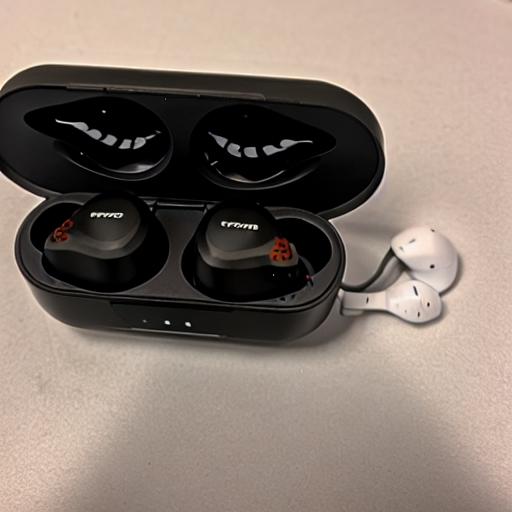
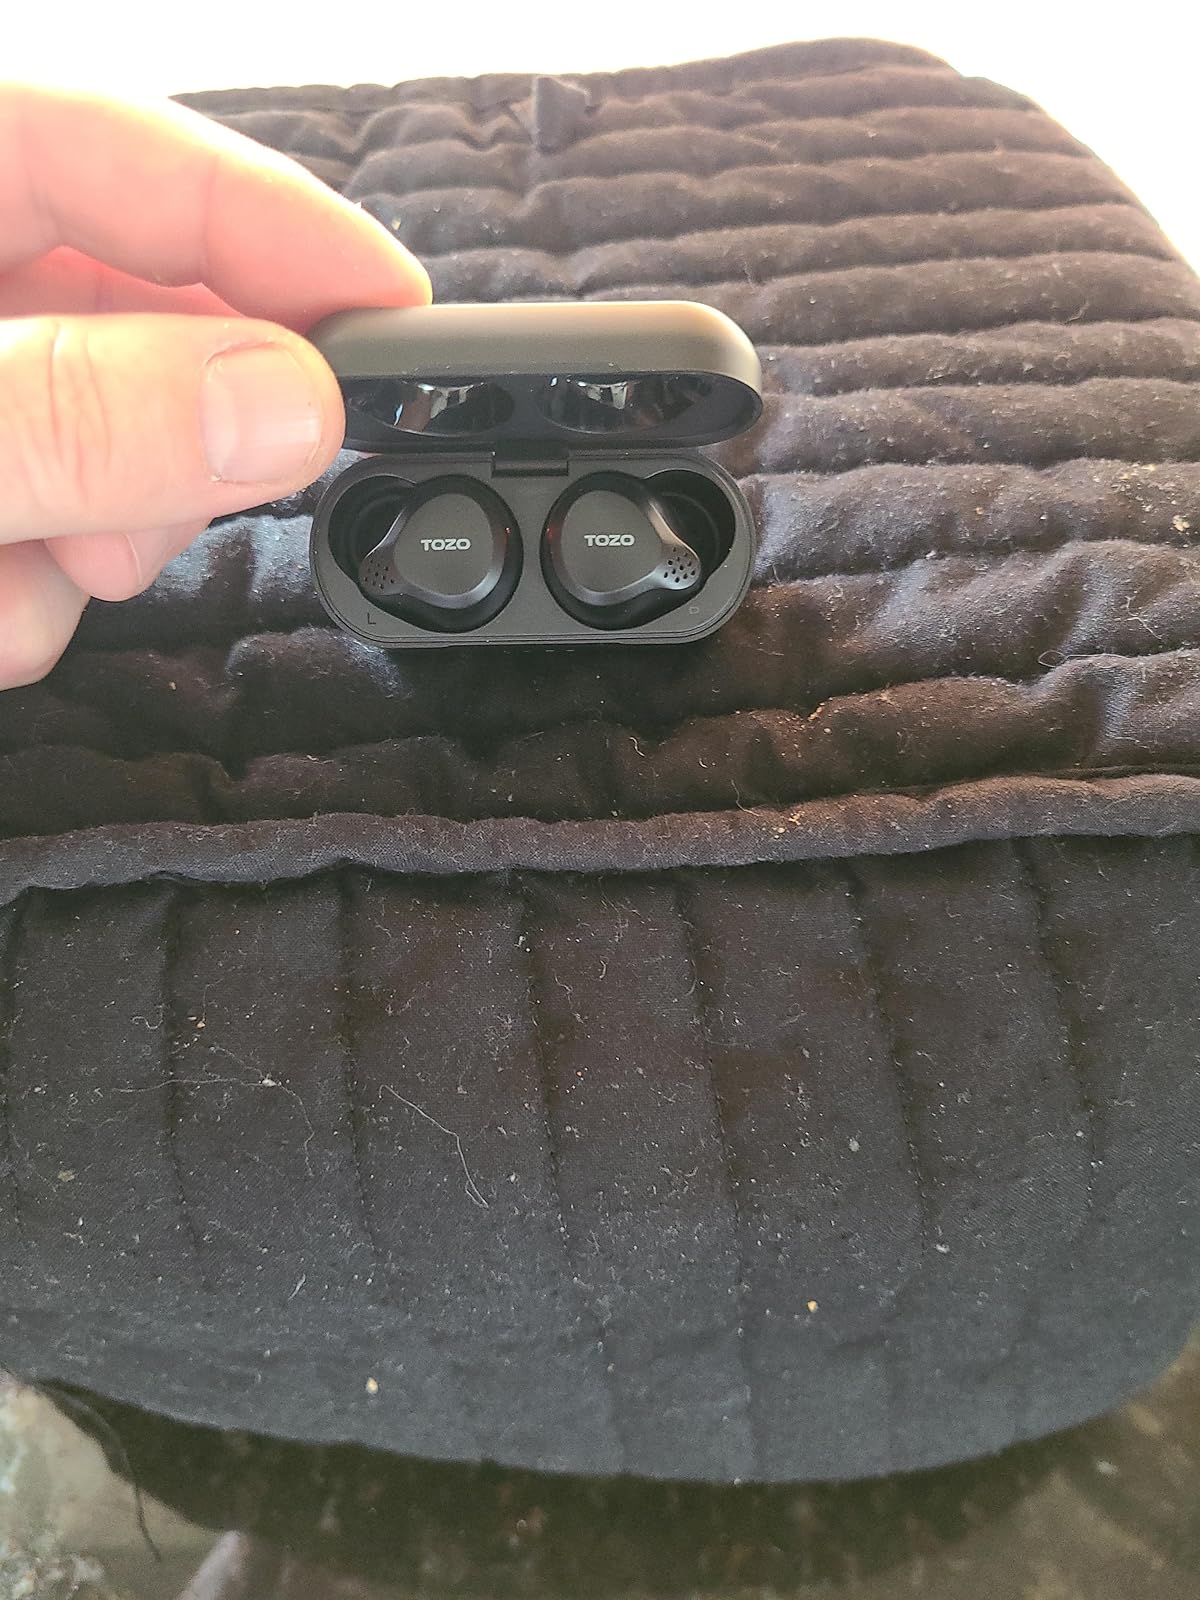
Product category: earbuds
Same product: no